Mstislav Dobuzhinsky

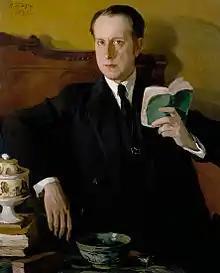
Portrait of Dobuzhinsky by Osip Braz, 1922

Mstislav Valerianovich Dobuzhinsky or Dobujinsky (August 14, 1875, Novgorod – November 20, 1957, New York City) was a Russian-Lithuanian artist noted for his cityscapes conveying the explosive growth and decay of the early 20th-century city.